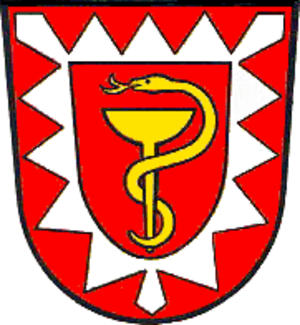
La Samtgemeinde Nenndorf est une Samtgemeinde, c'est-à-dire une forme d'intercommunalité de Basse-Saxe, de l'arrondissement de Schaumbourg, dans le Nord de l'Allemagne. Elle regroupe quatre municipalités.
Bad Nenndorf est une ville de Basse-Saxe en Allemagne, dépendant de l'arrondissement de Schaumbourg. Les villages voisins de Waltringhausen, Horsten et Riepen appartiennent à la municipalité de Bad Nenndorf. Elle a reçu ses droits de ville en 2005.